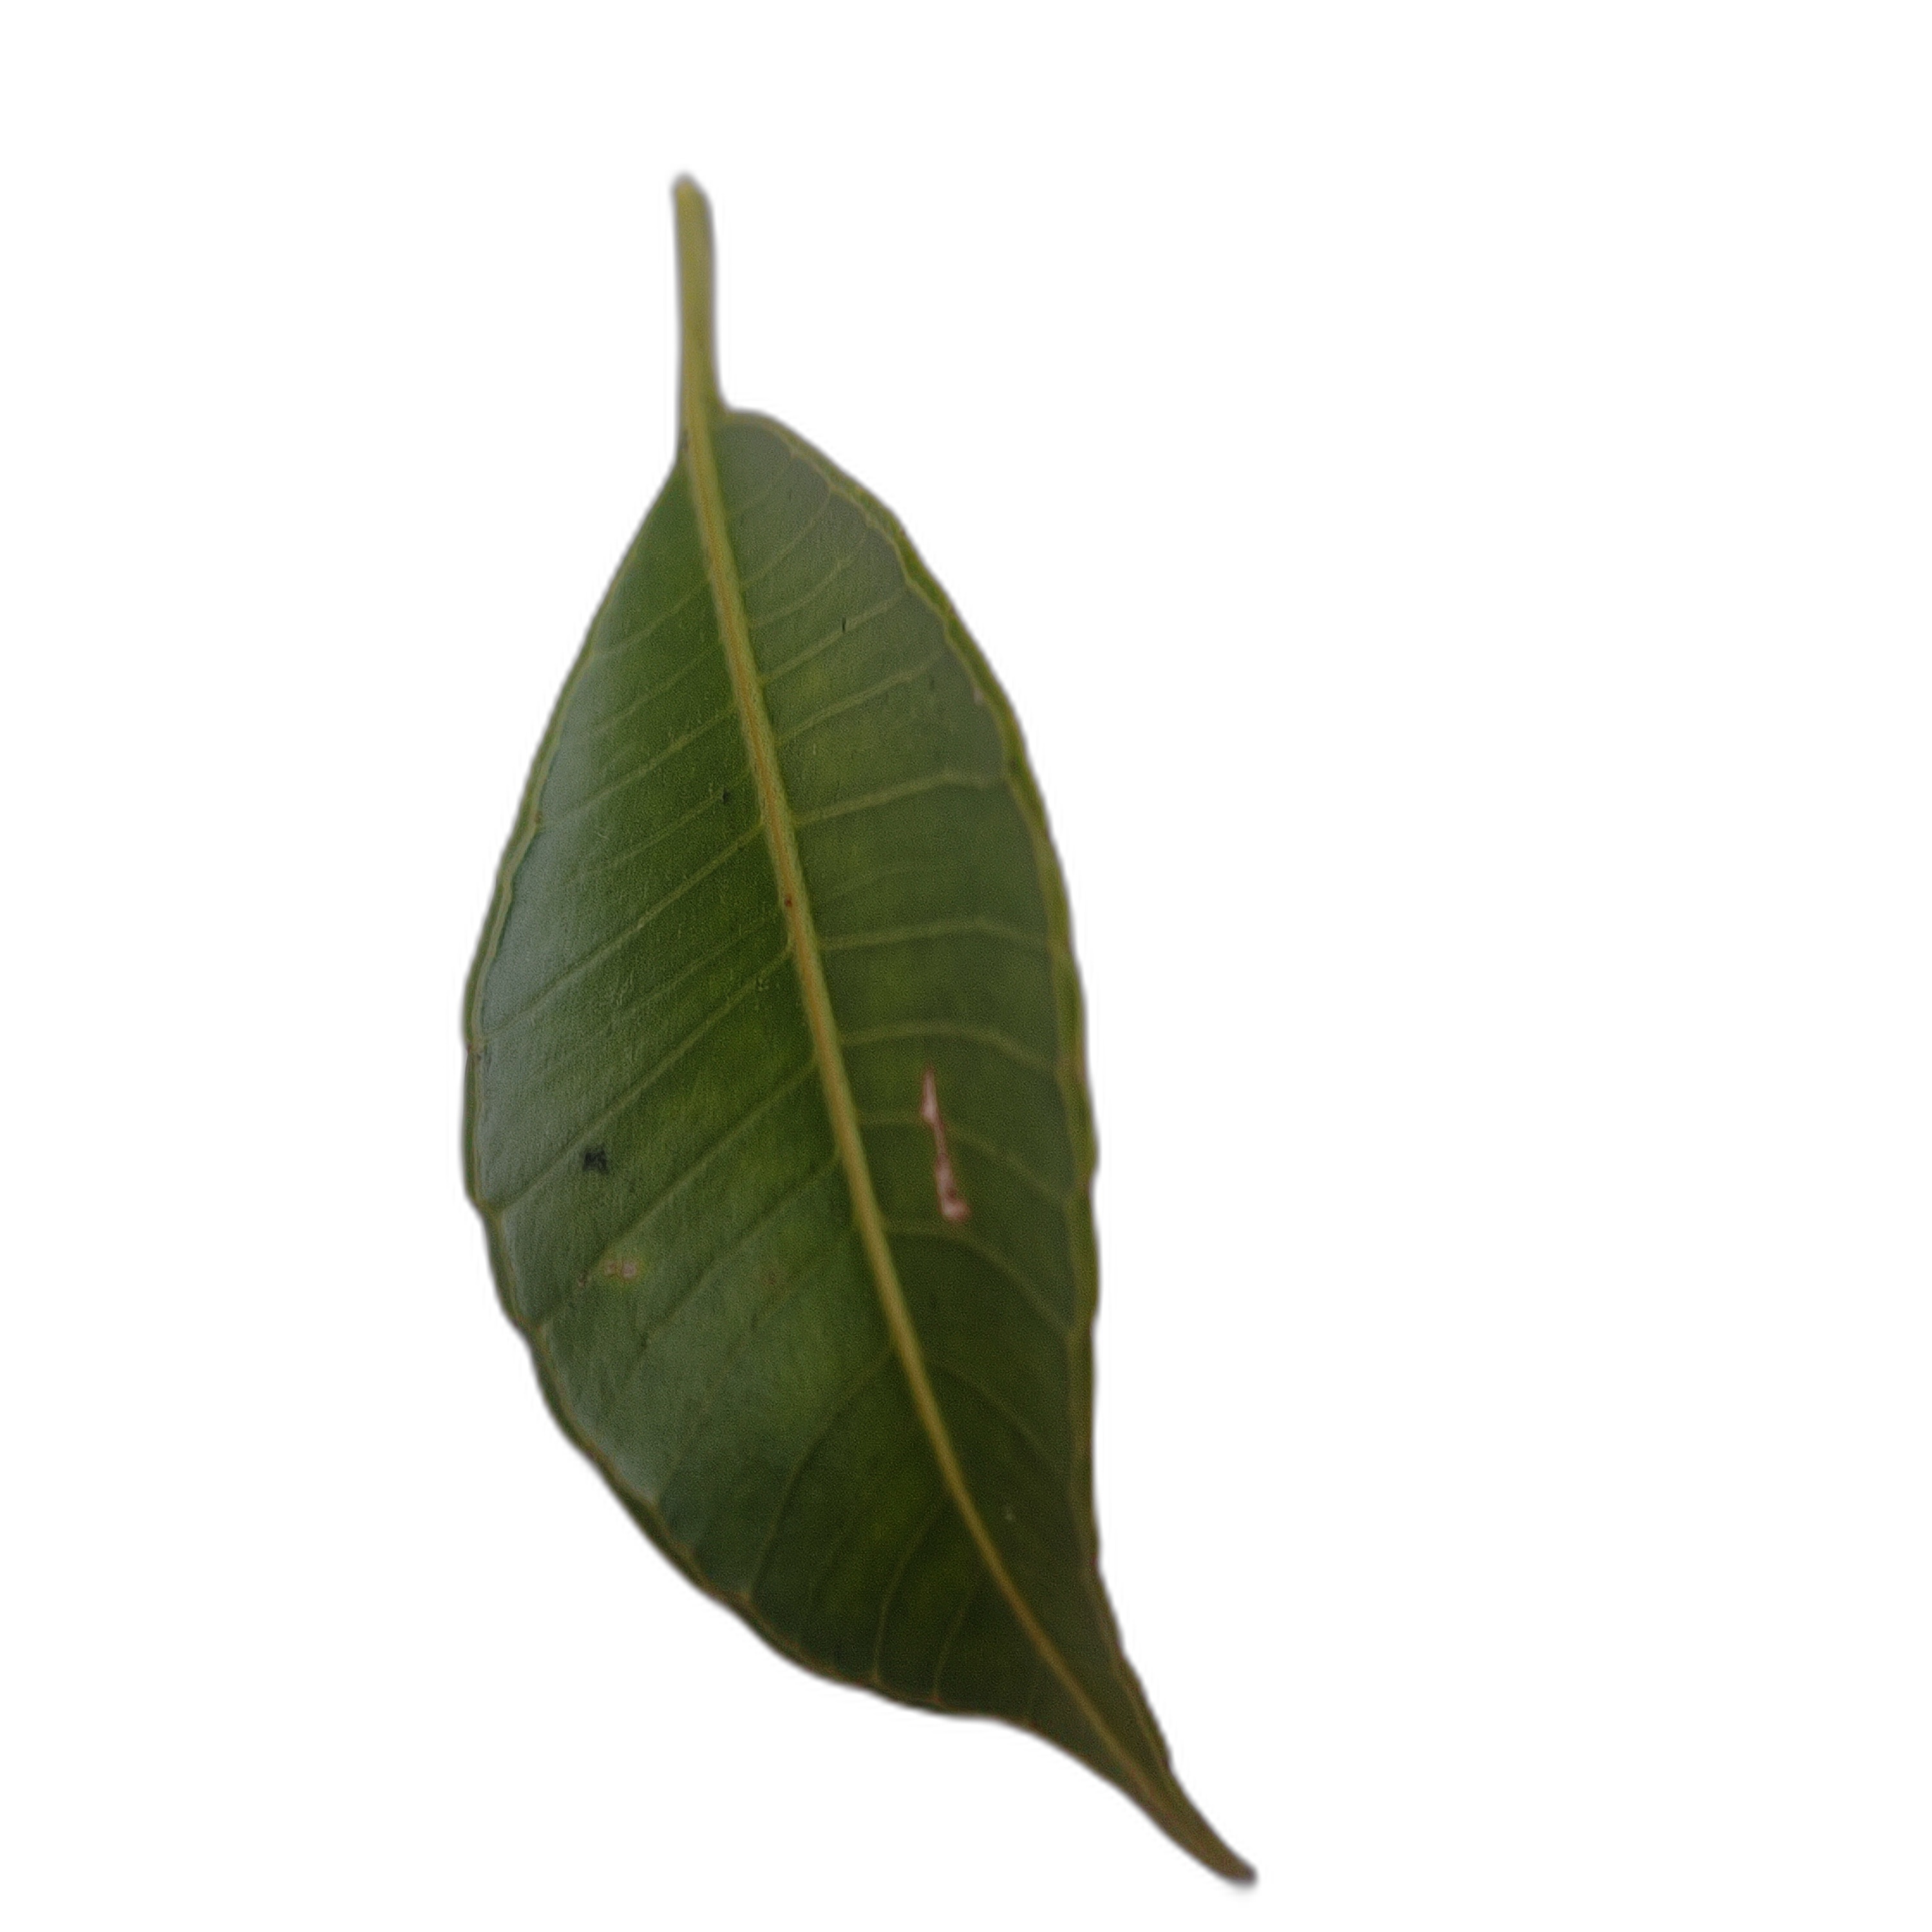
Label: healthy